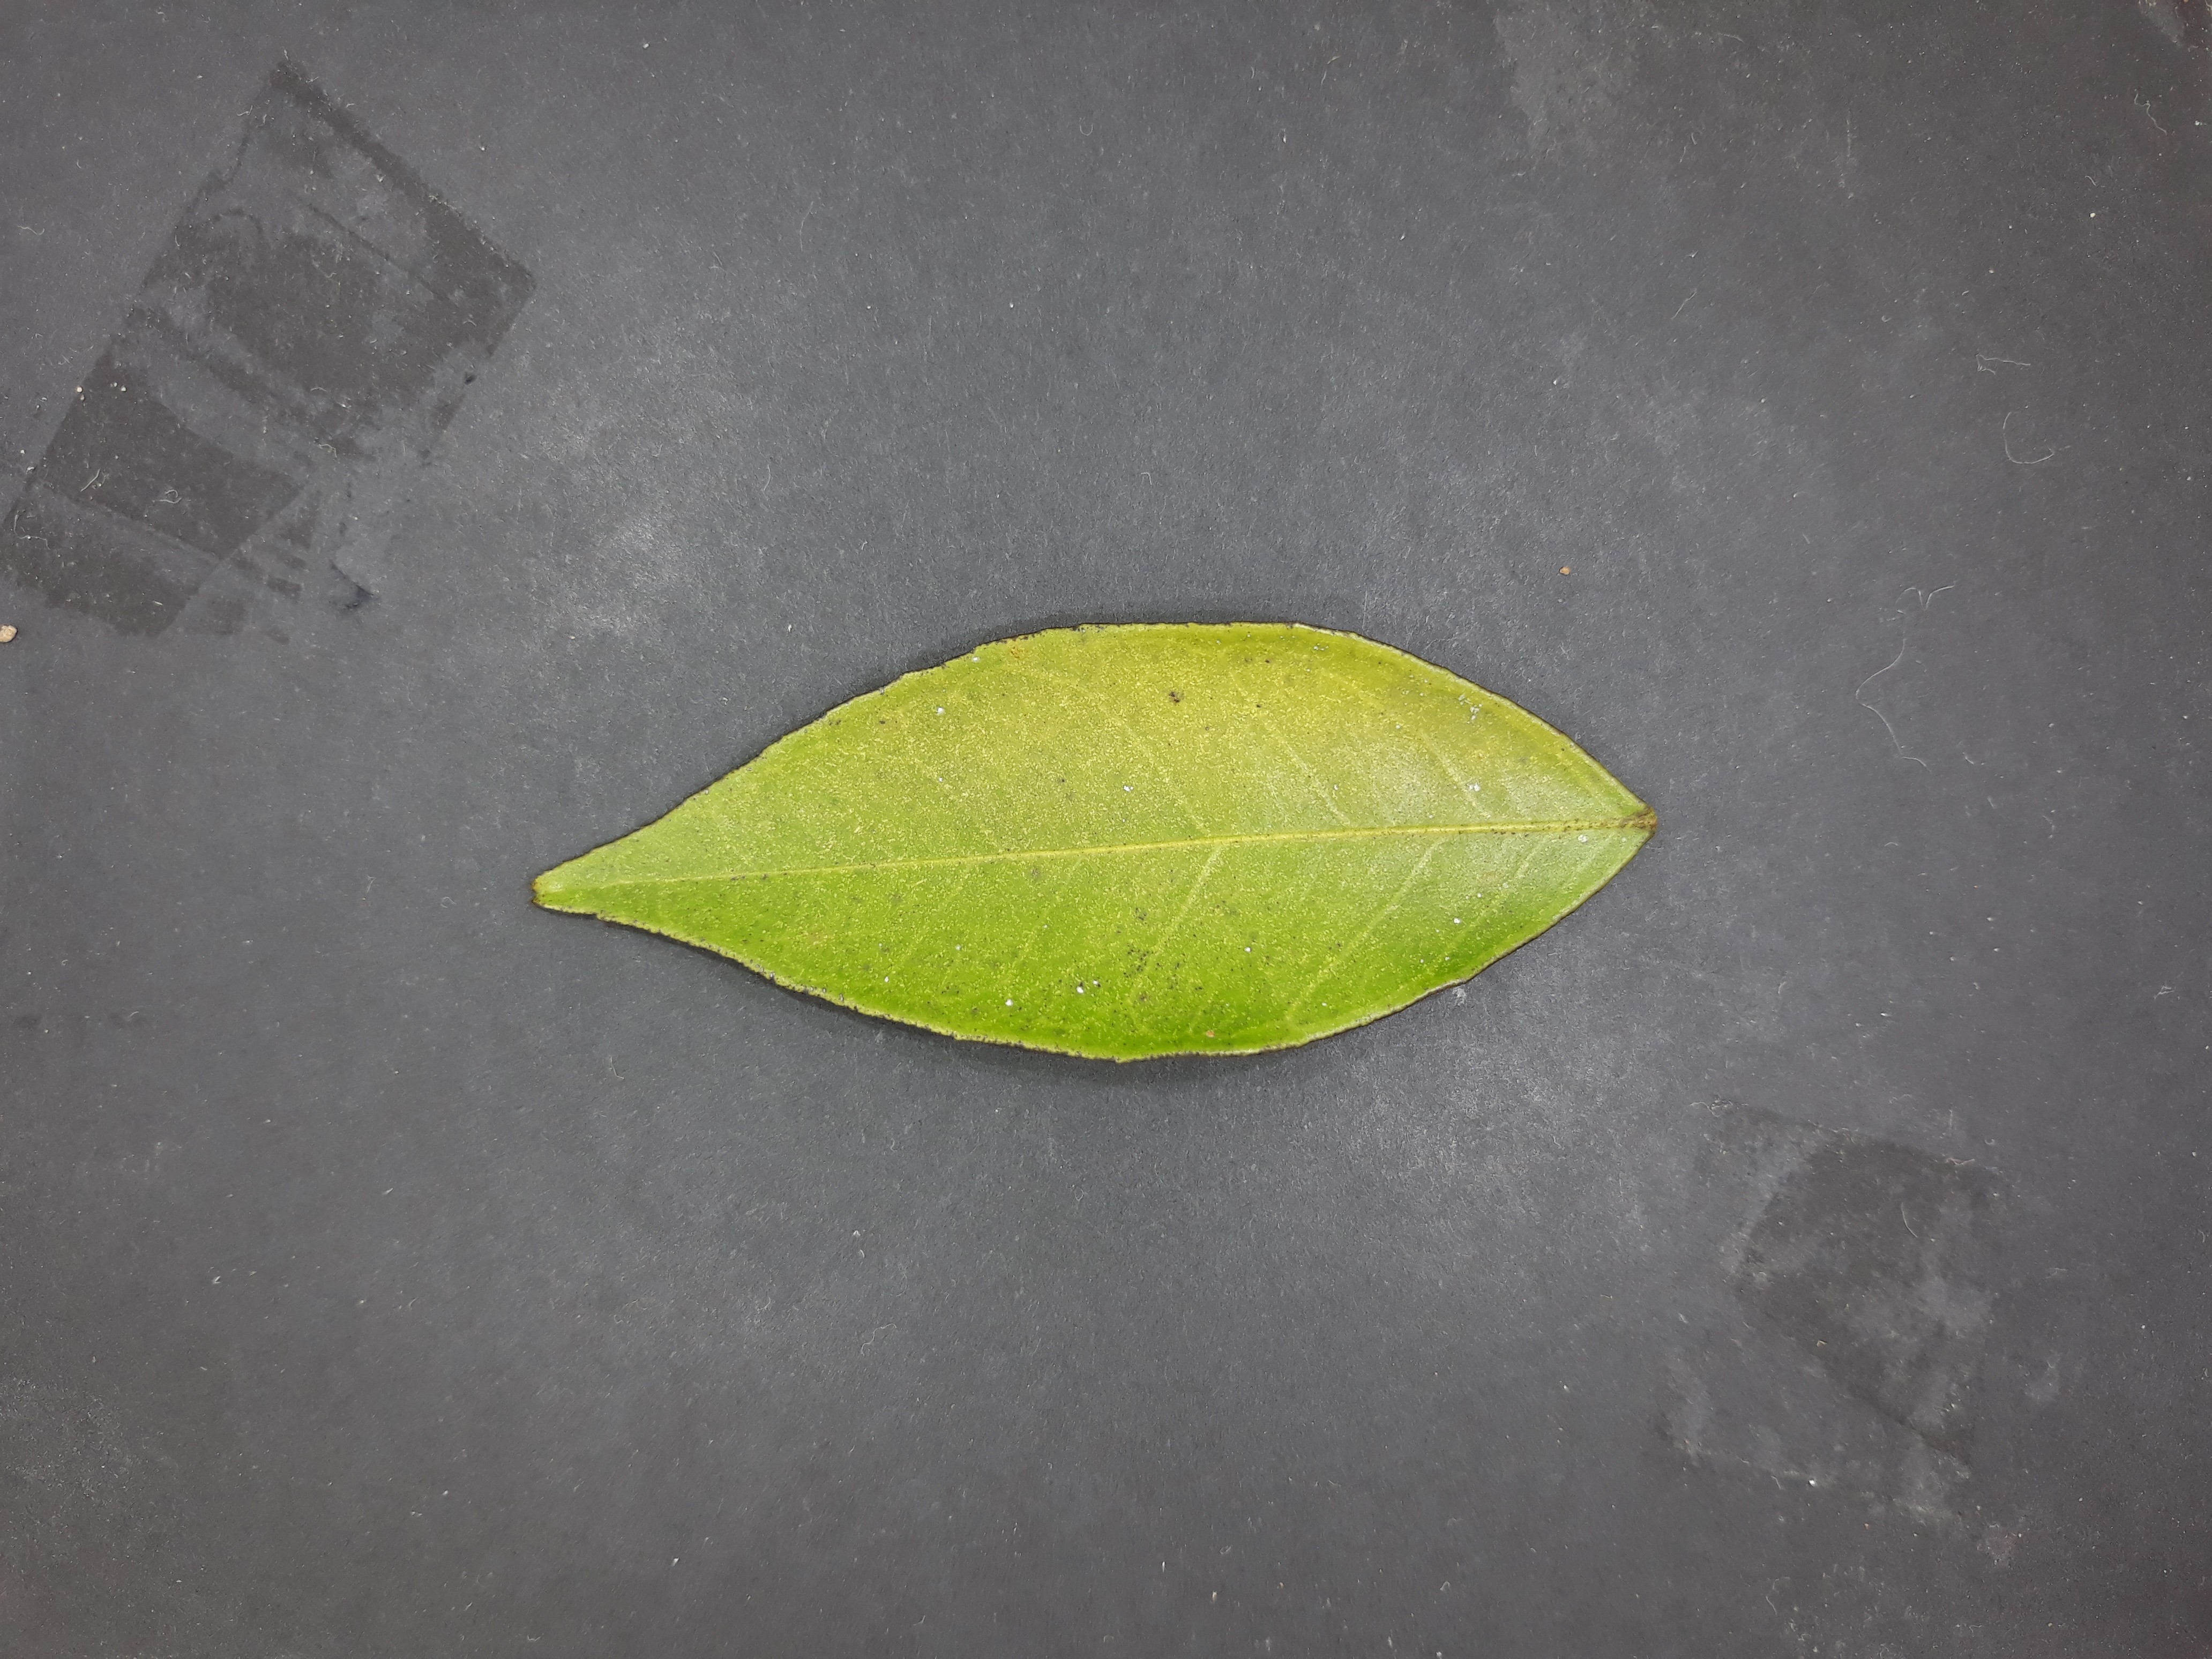
Label: Nitrogen deficiency (N)